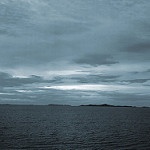
Label: sea